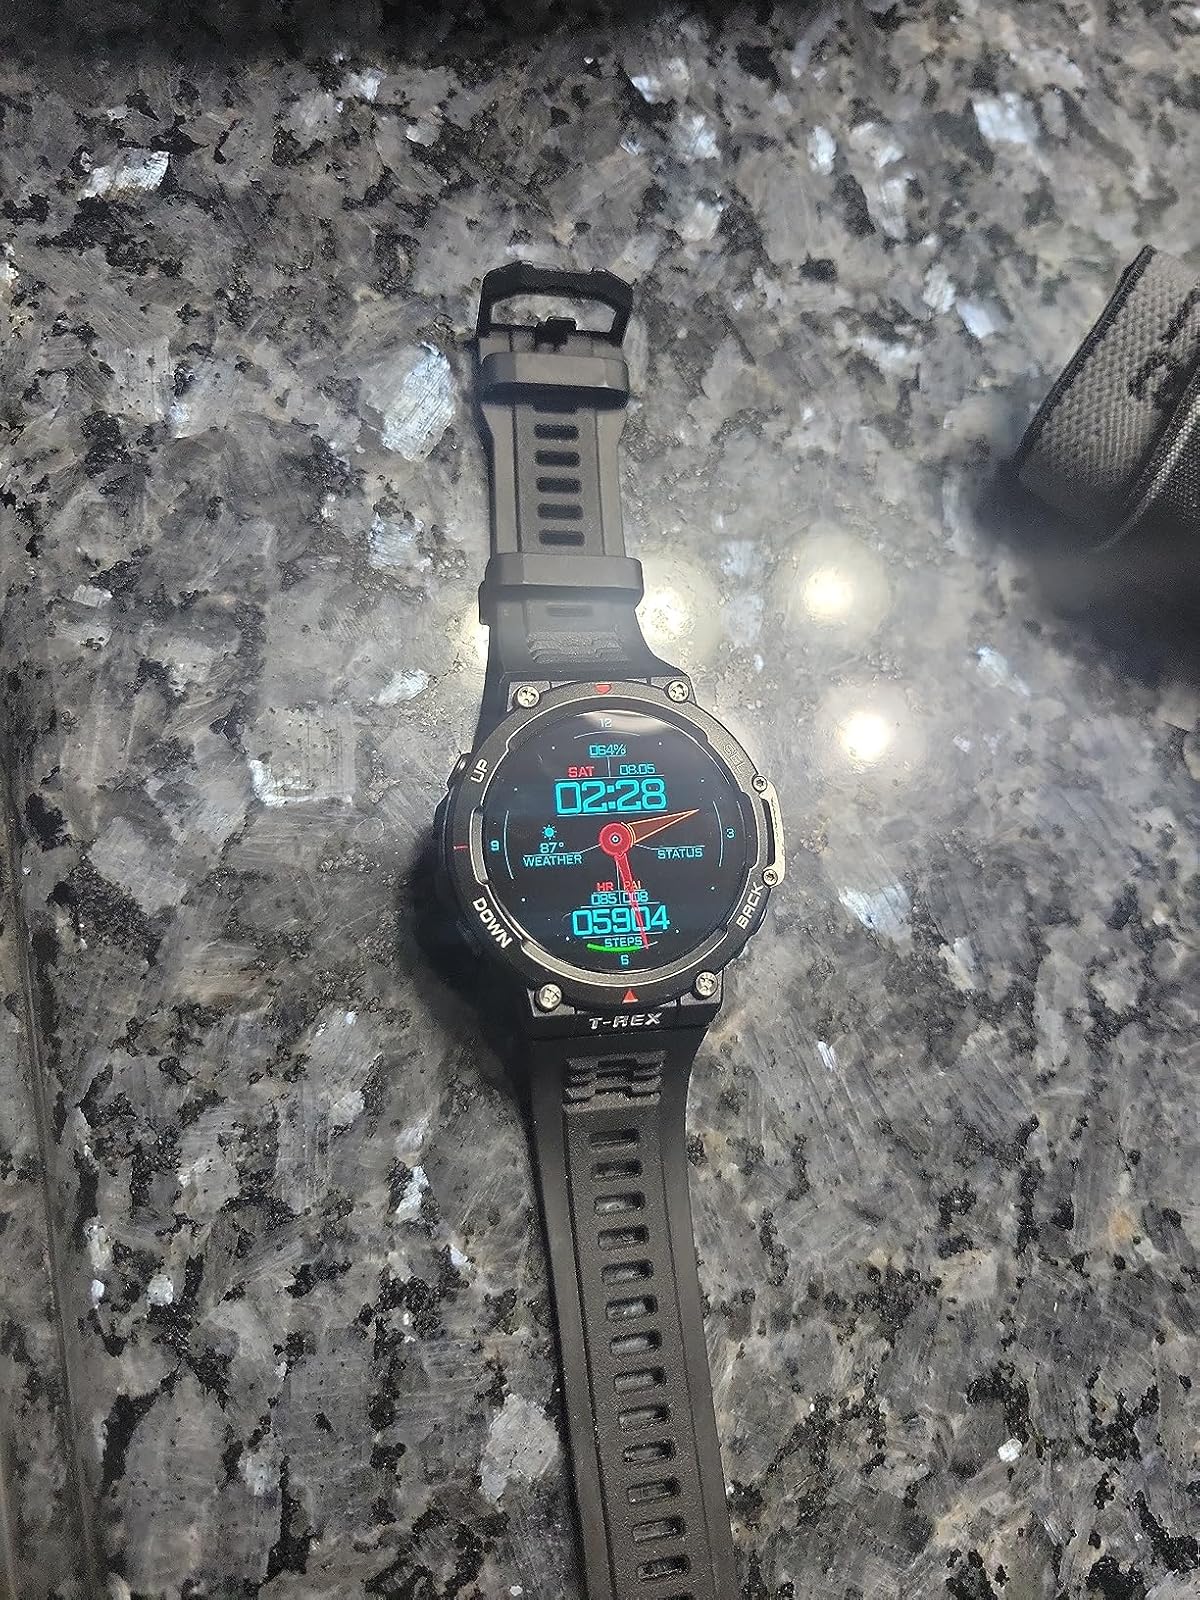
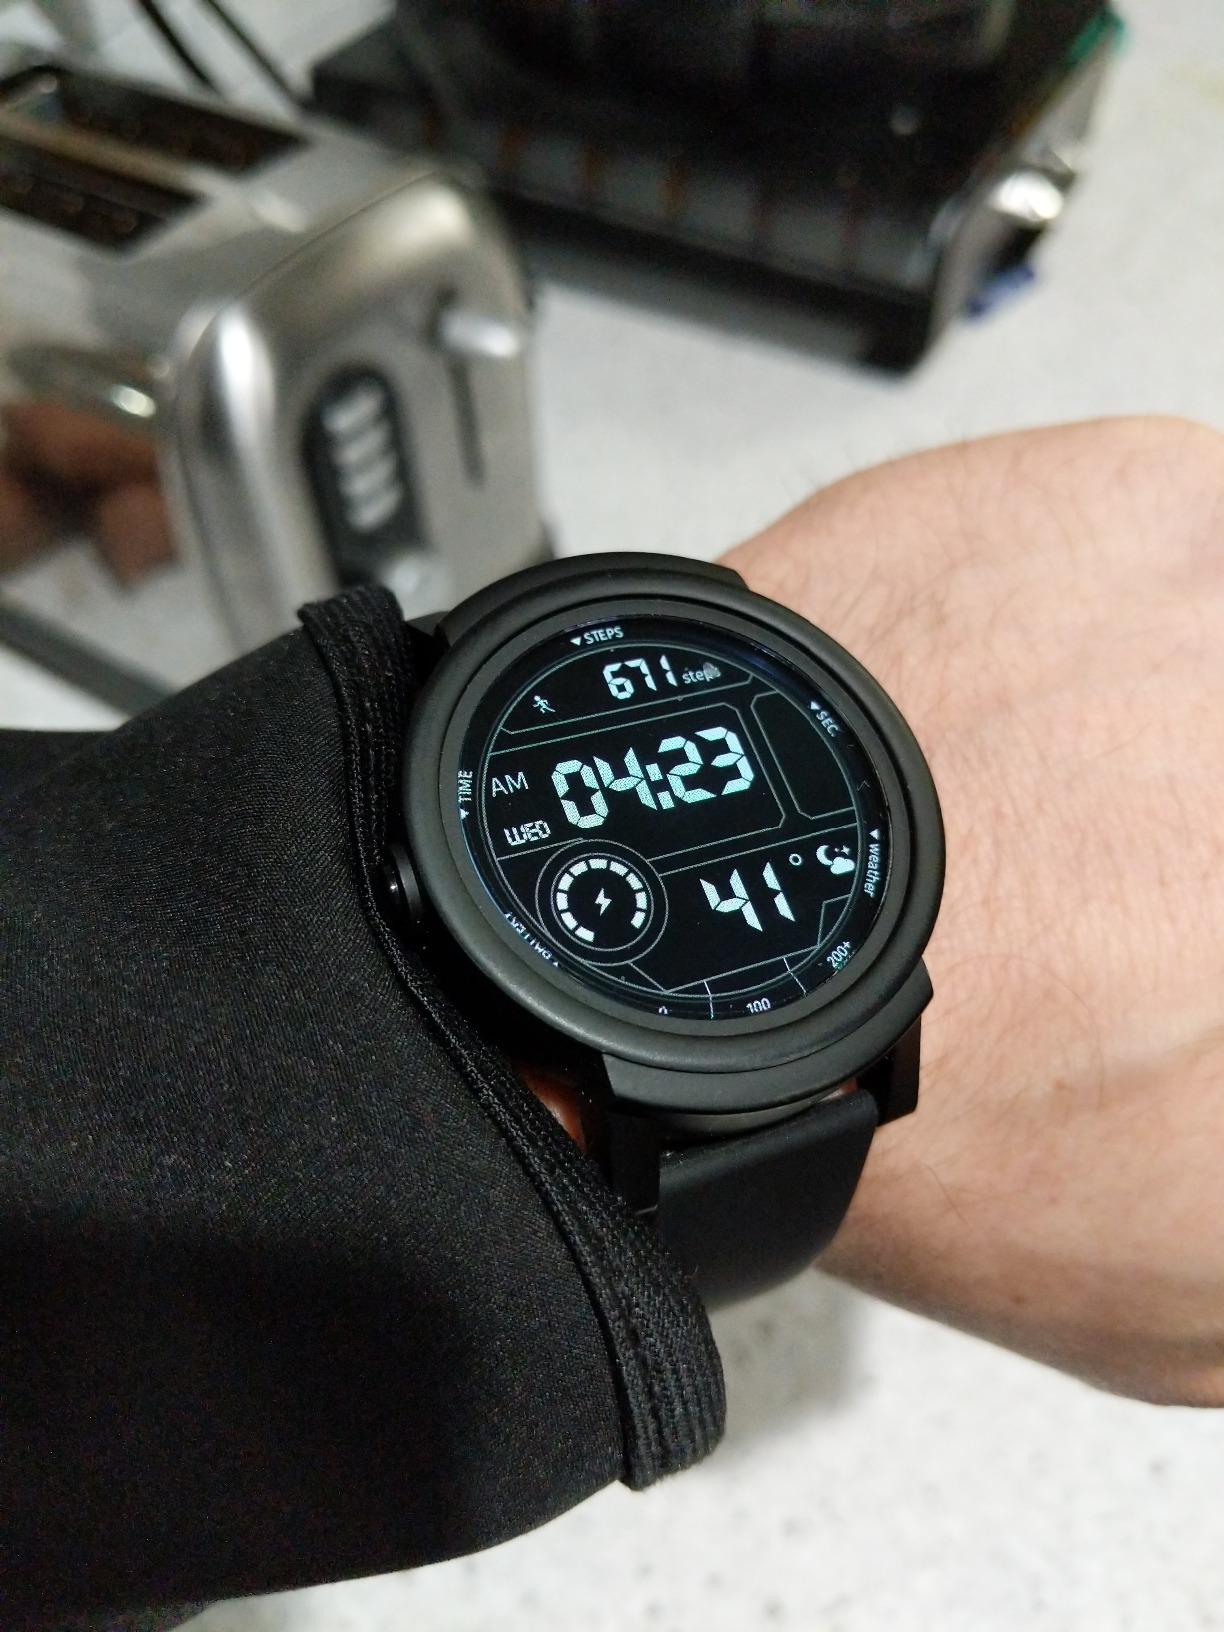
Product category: smartwatch
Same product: no